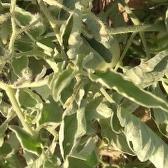
Crop: Tomato
Condition: virosis-d